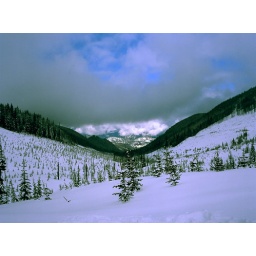
A tiny bit of blue sky in the valley.